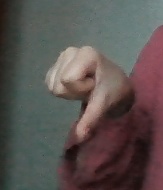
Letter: waw